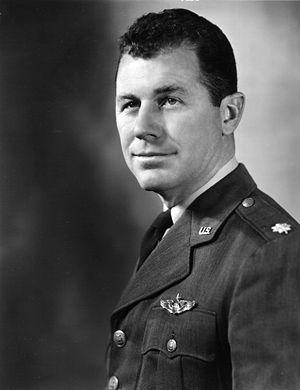
Charles Elwood « Chuck » Yeager est un aviateur américain. Il est rentré dans l'histoire de l'aviation en étant le premier à franchir le mur du son, à bord de l'avion fusée Bell X-1, le 14 octobre 1947.